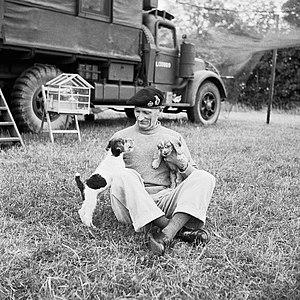
Un animal de compagnie est un animal recevant la protection des humains en échange de sa présence, sa beauté, sa jovialité ou encore pour ses talents. En raison de leur très longue présence au côté de l'Homme, ces animaux familiers ont souvent fait l'objet d'une domestication à la suite de leur apprivoisement. Ils se distinguent toutefois de l'animal domestique vivant simplement dans le voisinage de la maison, simple commensale de l'homme comme le chien de travail, et par opposition aux dits « animaux de production » utilisés pour leur viande, leur lait ou leurs œufs, telles les vaches ou les poules. Dans les pays occidentaux, les principaux animaux de compagnie sont le chat et le chien qui, avec le furet, sont des animaux classés comme « carnivores domestiques » et donc soumis à une législation particulière.
Blay est une commune française, située dans le département du Calvados en Normandie, peuplée de 383 habitants.
Bernard Montgomery, 1ᵉʳ vicomte Montgomery of Alamein, est un field marshal britannique, né le 17 novembre 1887 à Londres et mort le 24 mars 1976 à Alton. On le connaît aussi sous son surnom « Monty ».